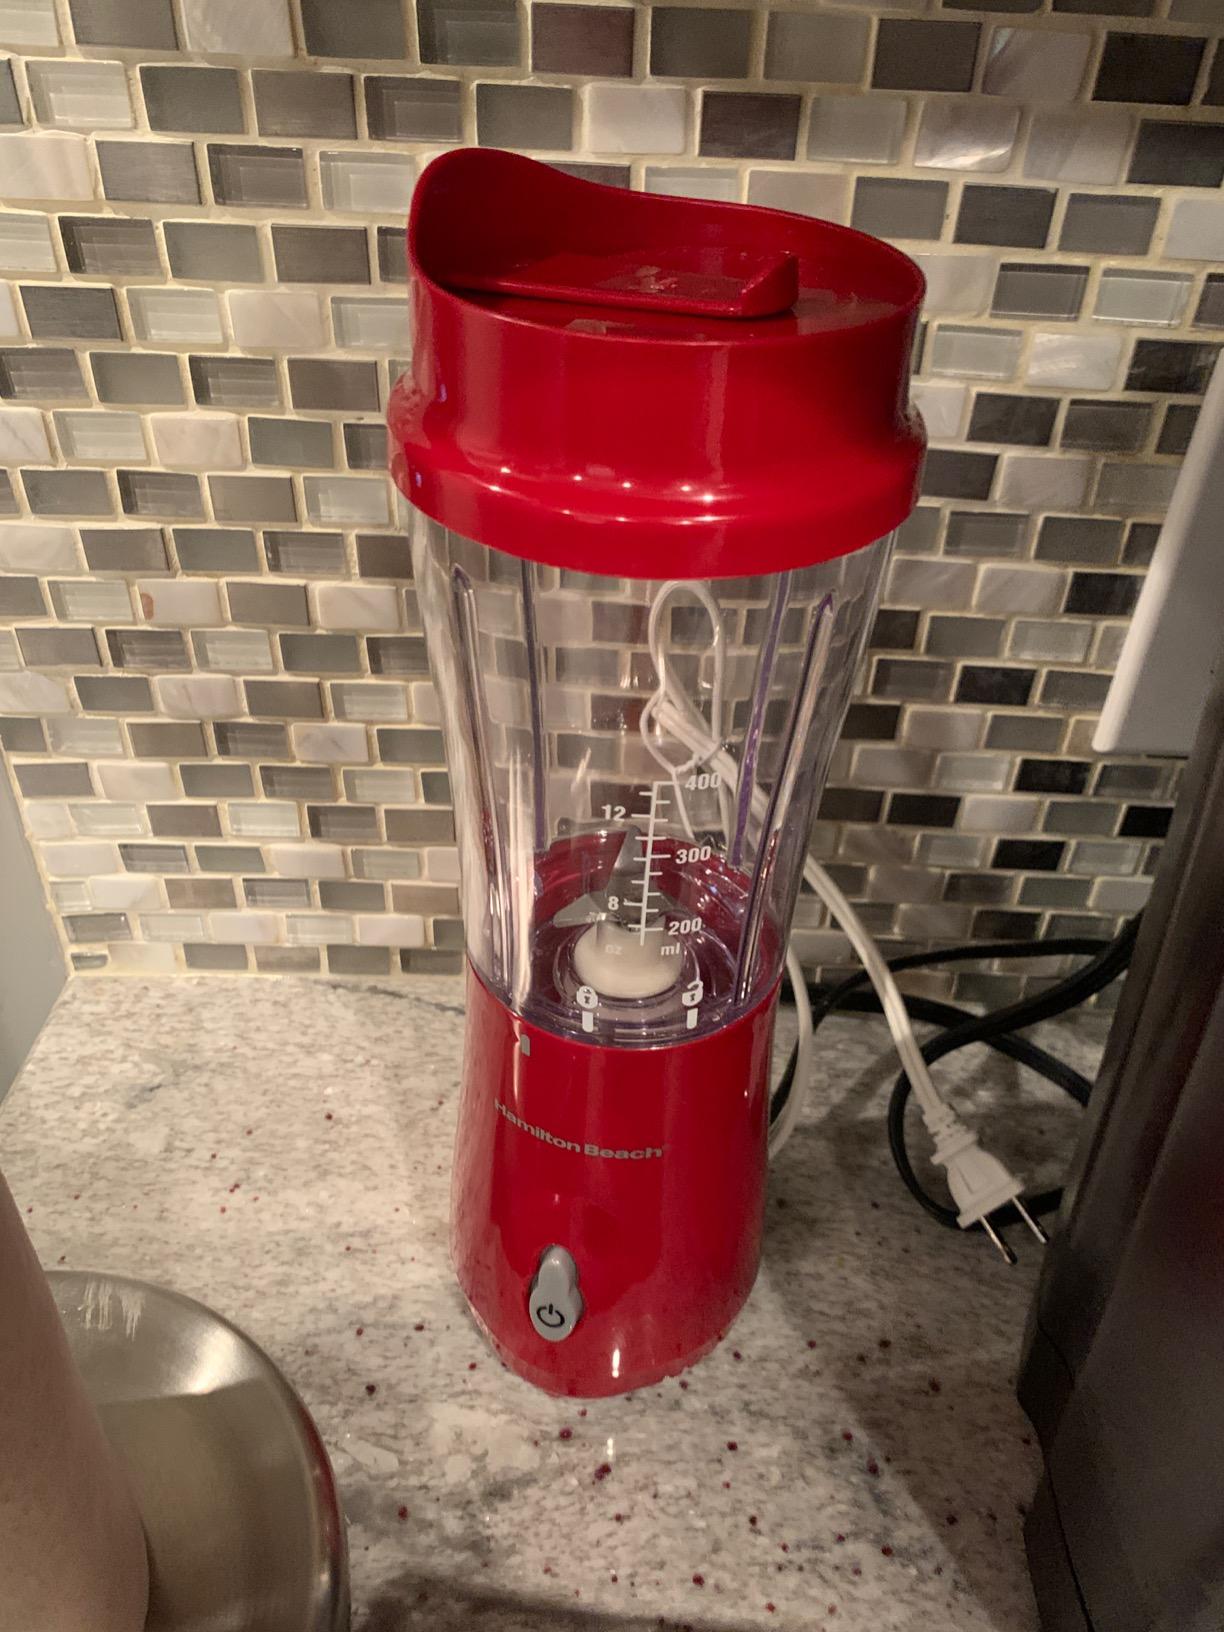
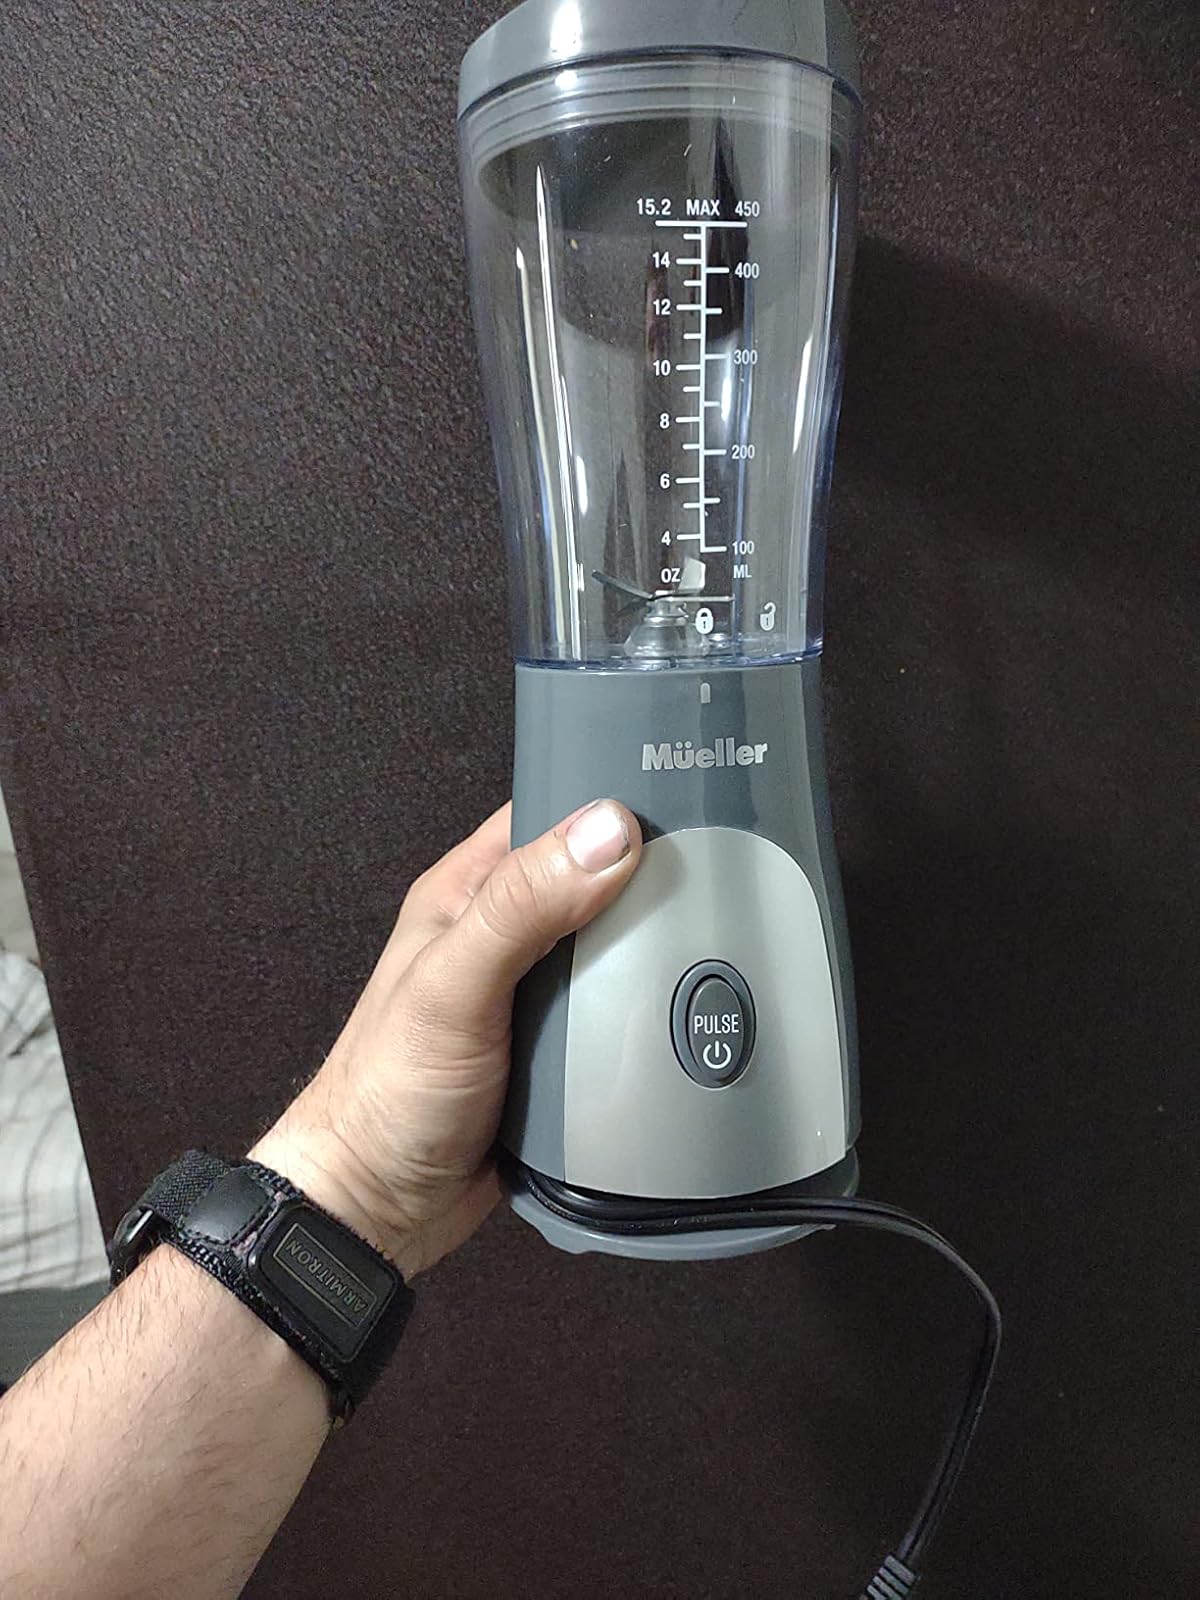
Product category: items_blender
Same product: no